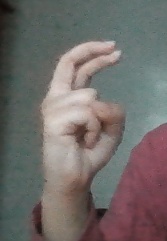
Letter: zay